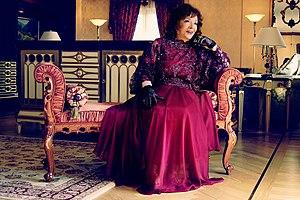
Nexhmije Pagarusha est une chanteuse et actrice yougoslave puis albanaise du Kosovo.